Swedish slave trade

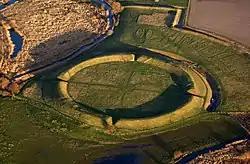
Traditionally, the name "trelleborg" has been translated and explained as "a fortress built by slaves", since the Old Norse word for slave was "thrall" (The modern word is "" in Danish and in Swedish) and "borg" means fortress or city.

Early Swedish history is not well documented and the sources are subjected to much scrutiny, especially since the trustworthiness of the Icelandic sagas is in doubt, since the Swedish monarchs mentioned by foreign sources do not correlate with the monarchs mentioned by Icelandic Sagas. During the Semi Legendary period, a slave revolt is mentioned by the Sagas taking place in Sweden. Its authenticity is unknown.